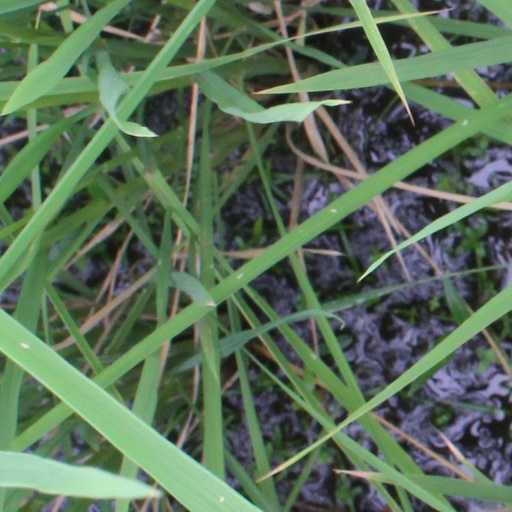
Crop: rice